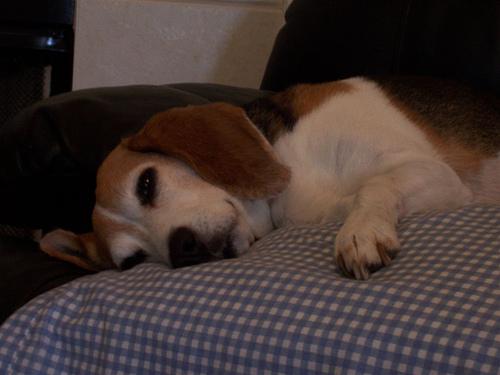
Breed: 276-n000113-beagle